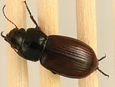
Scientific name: Amara alpina
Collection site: Niwot Ridge NEON (NIWO), plot NIWO_006